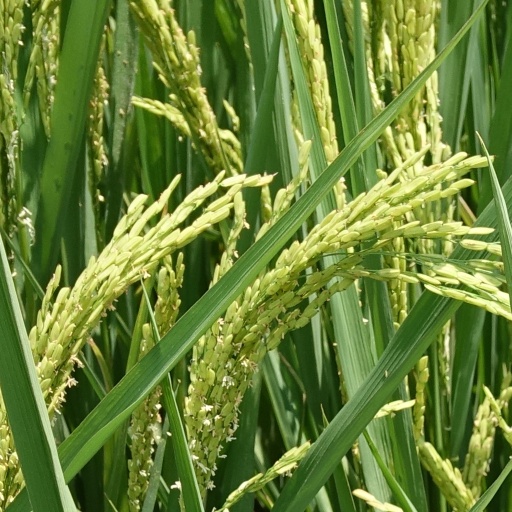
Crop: rice